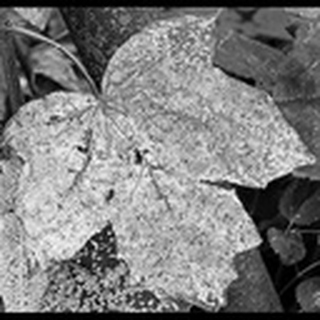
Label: cotton_powdery_mildew